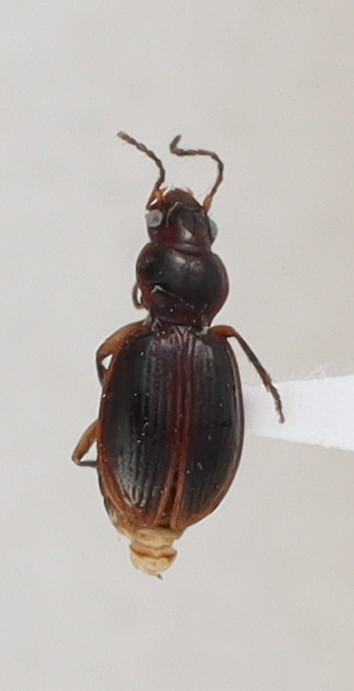
Scientific name: Mecyclothorax konanus
Plot: 6
Trap: W
Collected: 20230614